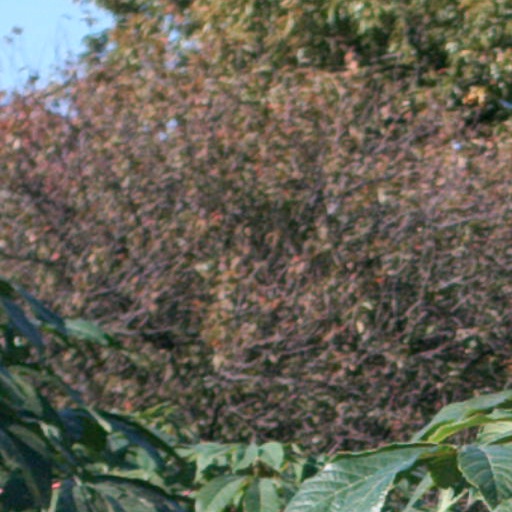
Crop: cassava